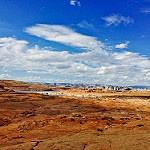
Label: glacier